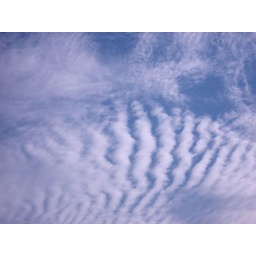
Clouds in the sky that looked like fish bones